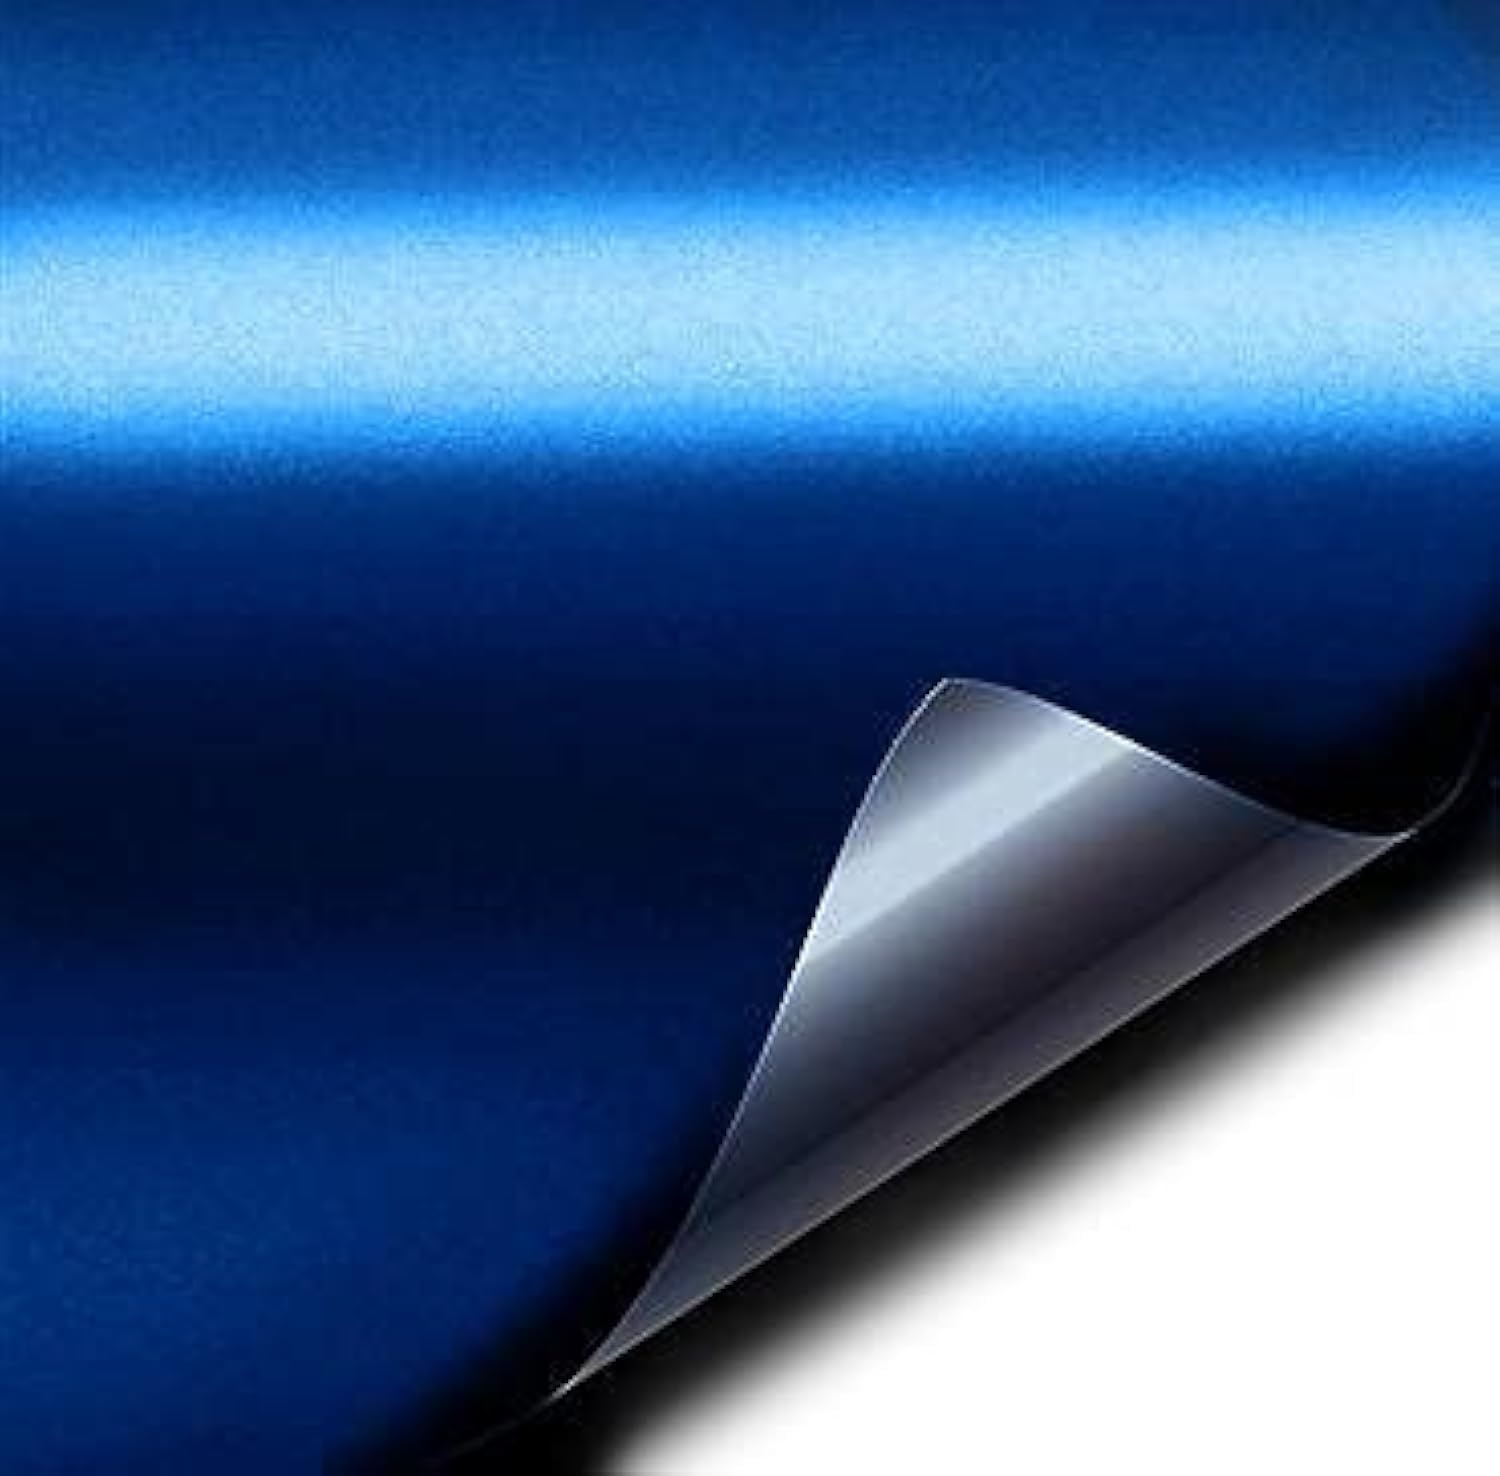
VViViD Blue Satin Chrome Vinyl Wrap Stretch Conform DIY Easy to Use Air-Release Adhesive (1ft x 5ft)...
VViViD Blue Satin Chrome Vinyl Wrap Stretch Conform DIY Easy to Use Air-Release Adhesive (1ft x 5ft) The VViViD Vinyls Satin Chrome collection offers beautiful colors in a film that is made to replicate chrome or metal plating in it's primary form or in anodized colored forms and is much easier to install than most other chrome vinyls; suitable for amateur installers. VViViD car wrap films conform to contours and can stretch up to 200% (30% or less is suggested for optimal performance), making installation a simple process, even for beginners. Can be easily applied to any non-porous surface with only a heat gun and squeegee. Easily repositioned or removed with no risk of chipping factory paint. VVIVID8 vinyls feature air channel release technology, allowing you to smooth it onto a surface and eliminate air bubbles for a perfect finish. Installs in a fraction of the time it would take to apply a new paint job, and at a fraction of the price. Long life span, up to 10 years indoor and 4-6 years outdoor. FREE standard shipping within the United States(3-6 Days)on all orders! 100% money back guarantee for items not delivered or damaged during shipping. Safe and secure checkout with our high quality encryption Shipping services: UPS, FedEx, USPS. Only ship to the lower 48 states, no APO/FPO addresses or PO Boxes allowed. Local pickups and combined shipping options are not provided at this time. Return You can return a product for up to 30 days from the date you purchased it. Any product you return must be in the same condition you received it and in the original packaging. Please keep the receipt. A full refund if you don’t receive your order A full refund if your order does not arrive within the guaranteed time (6-7 business days not including 1 processing day.) Payment We accept payment by any of the following methods: Credit Cards, PayPal, Shop Pay, Apple Pay, Google Pay, Amazon Pay, Meta Pay Feedback Customer satisfaction is very important to us. If you have any problem with your order, please contact us and we will do our best to make you satisfied. Contact Us If you have any queries, please contact us via Support@ZeeBooth.com We usually respond within 24 hours on weekdays.
Brand: VViViD
Category: Vehicles & Parts > Vehicle Parts & Accessories > Vehicle Maintenance, Care & Decor > Vehicle Decor > Vehicle Wraps